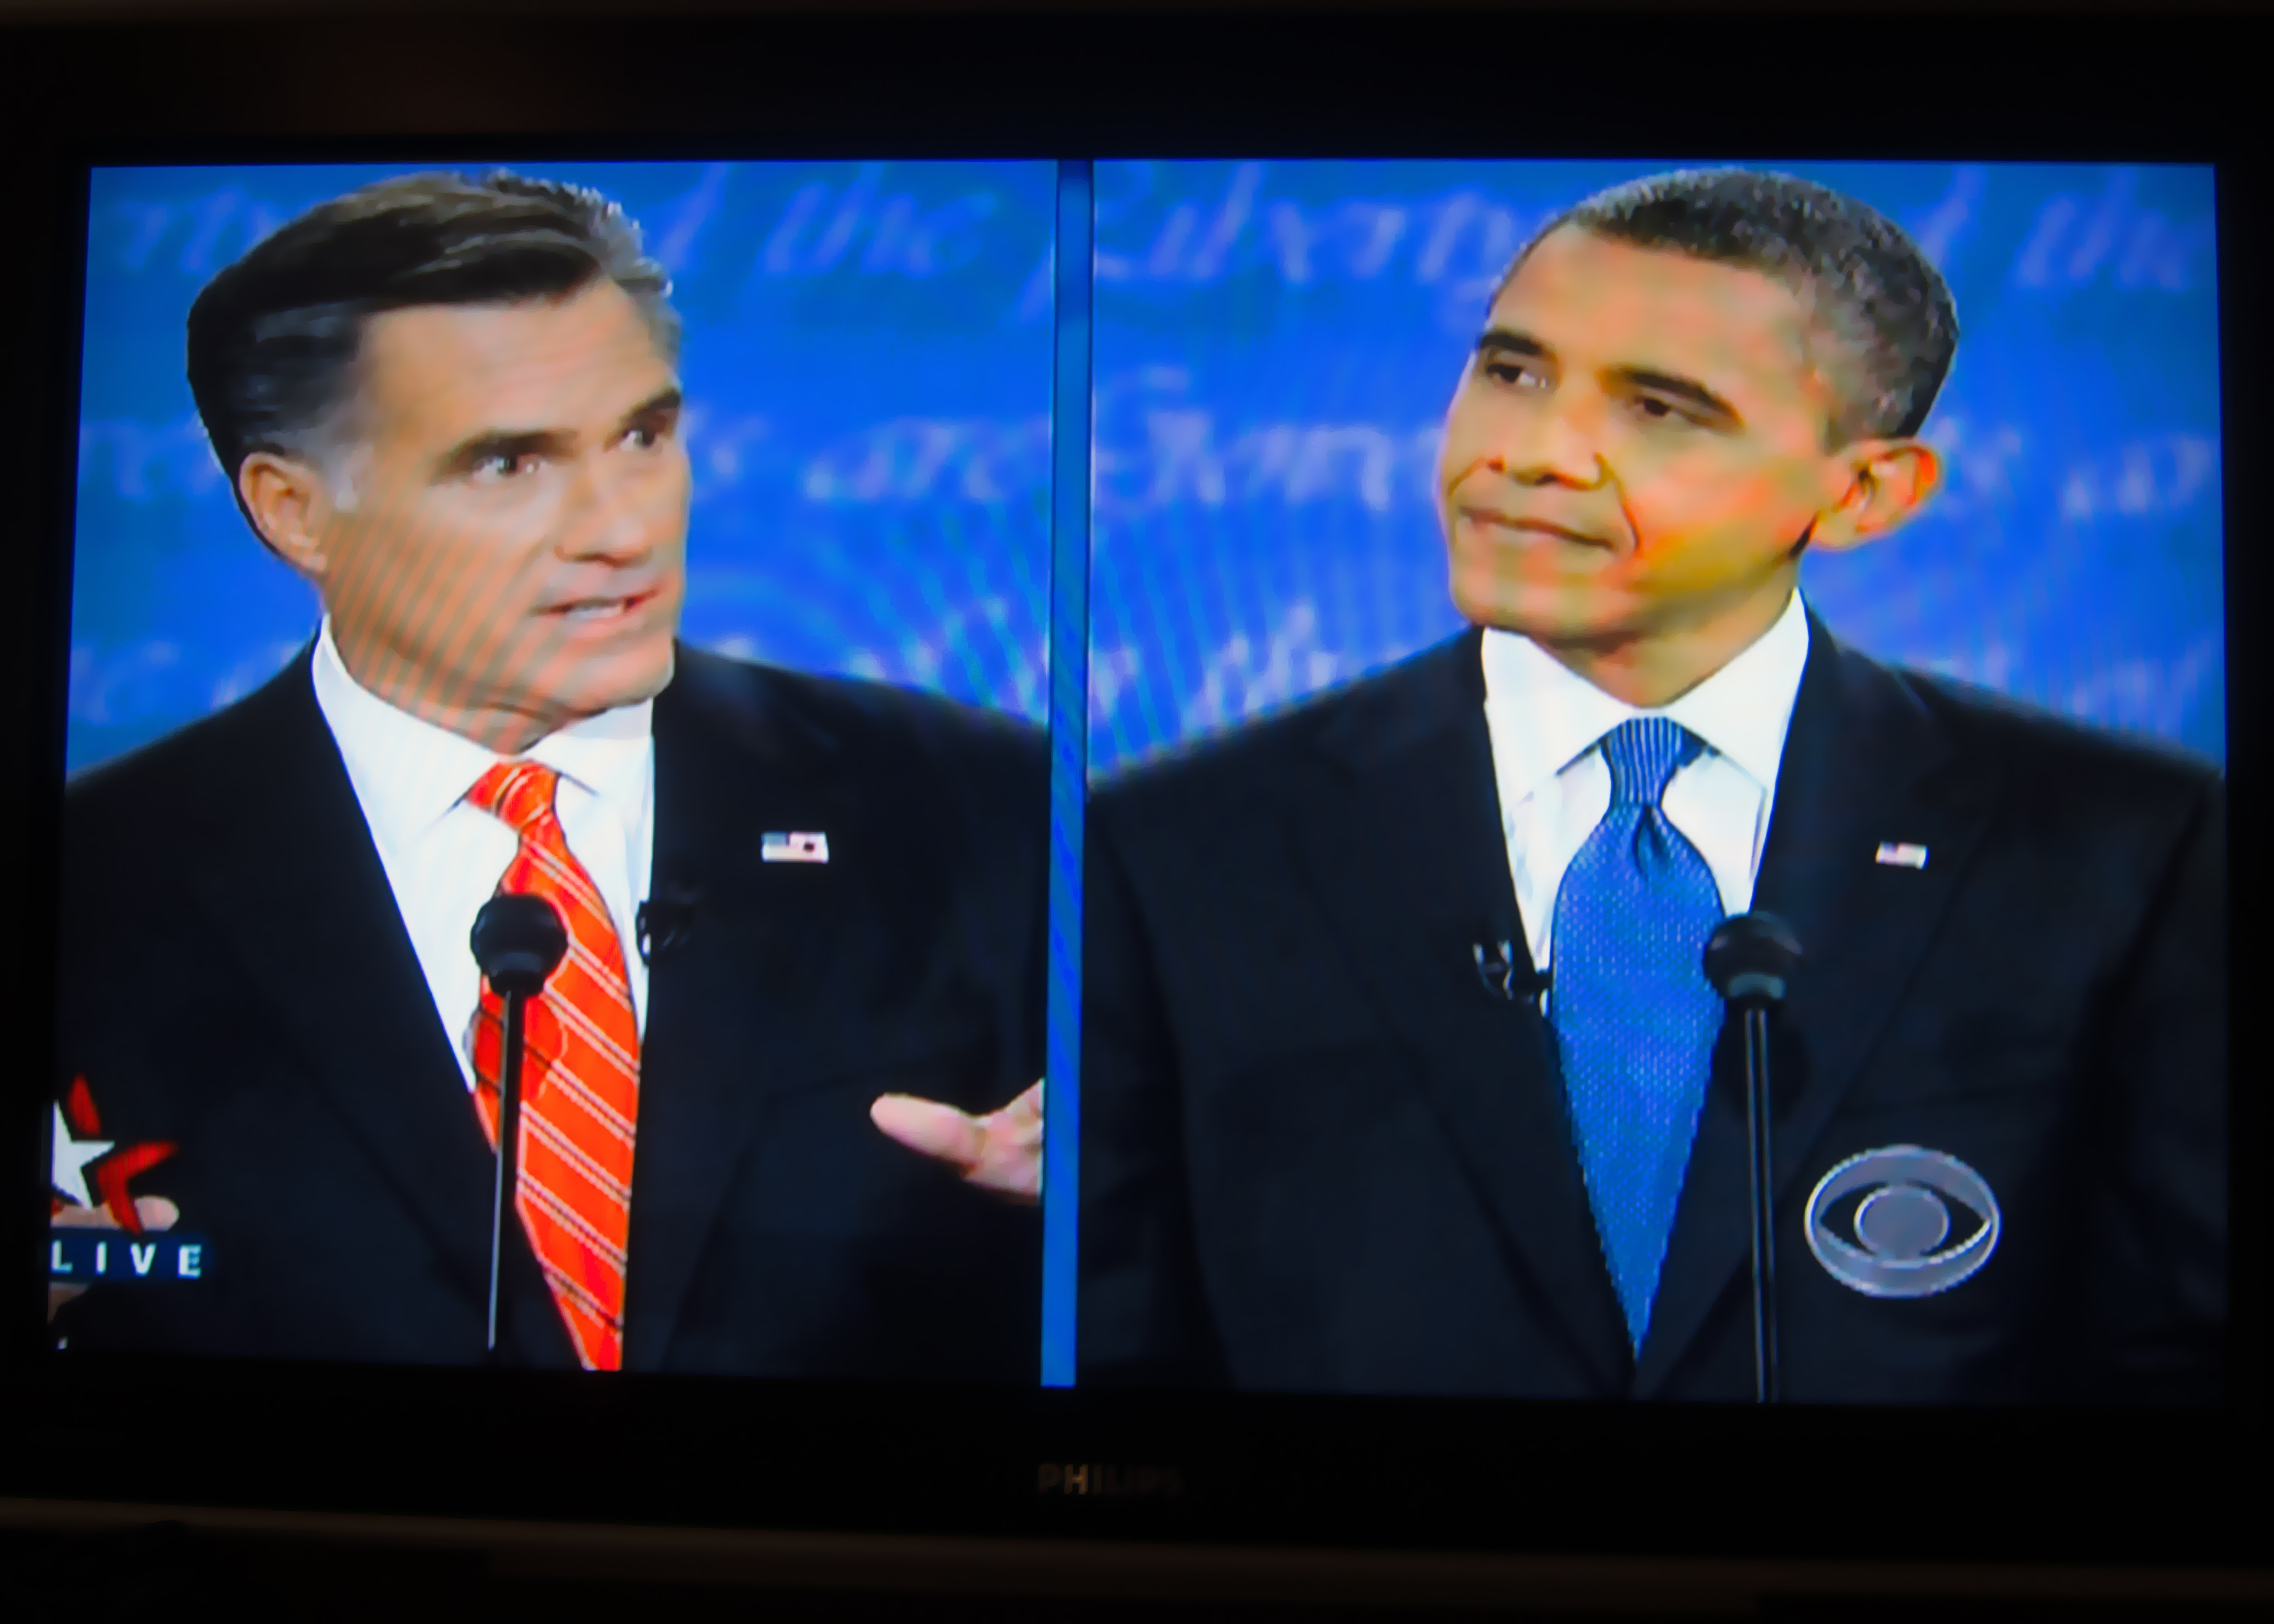
speech